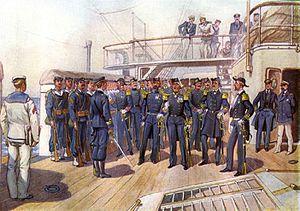
La marine de guerre hellénique est la force navale des forces armées grecques, fondée de facto en 1821 et officiellement en 1828, en tant que force officielle de l’État.